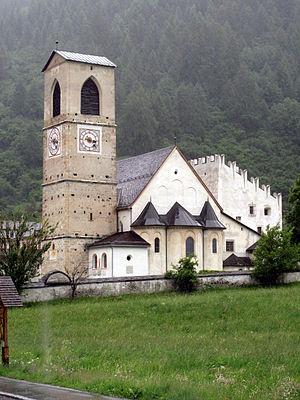
Müstair, église bénédictine, chevet